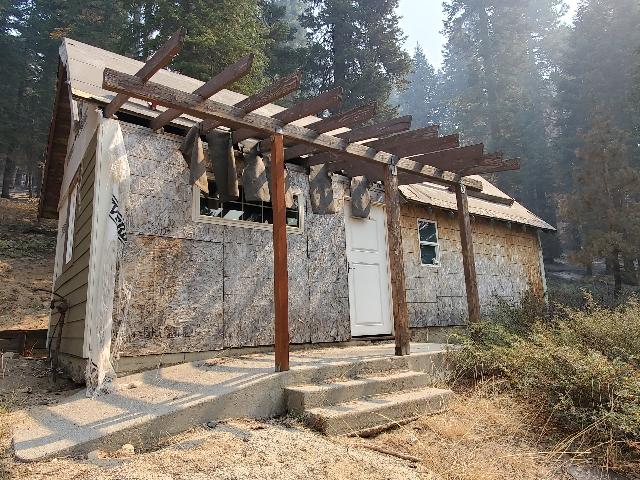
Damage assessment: affected